Žirmūnai

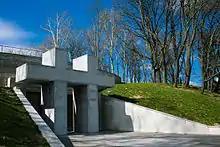
An entrance to a columbarium, containing the remains of victims

The ancient Jewish cemetery in "Žvejai" stood in the way of the expansion. Many tombstones were destroyed in 1950 during the construction of Žalgiris Stadium; the cemetery was completely demolished in 1955 in accordance with a decree issued by local authorities in 1948. The bodies of Vilna Gaon and several members of his immediate family were relocated, after receiving special permission from the Soviet authorities; this relocation has been the subject of historical controversy. The cemetery was the subject of an archaeological survey in the late 1990s. A memorial stone was placed in the southeastern portion of the former cemetery with an inscription in Yiddish and Lithuanian, stating that the cemetery was established there in 1478 (this dating is disputed).